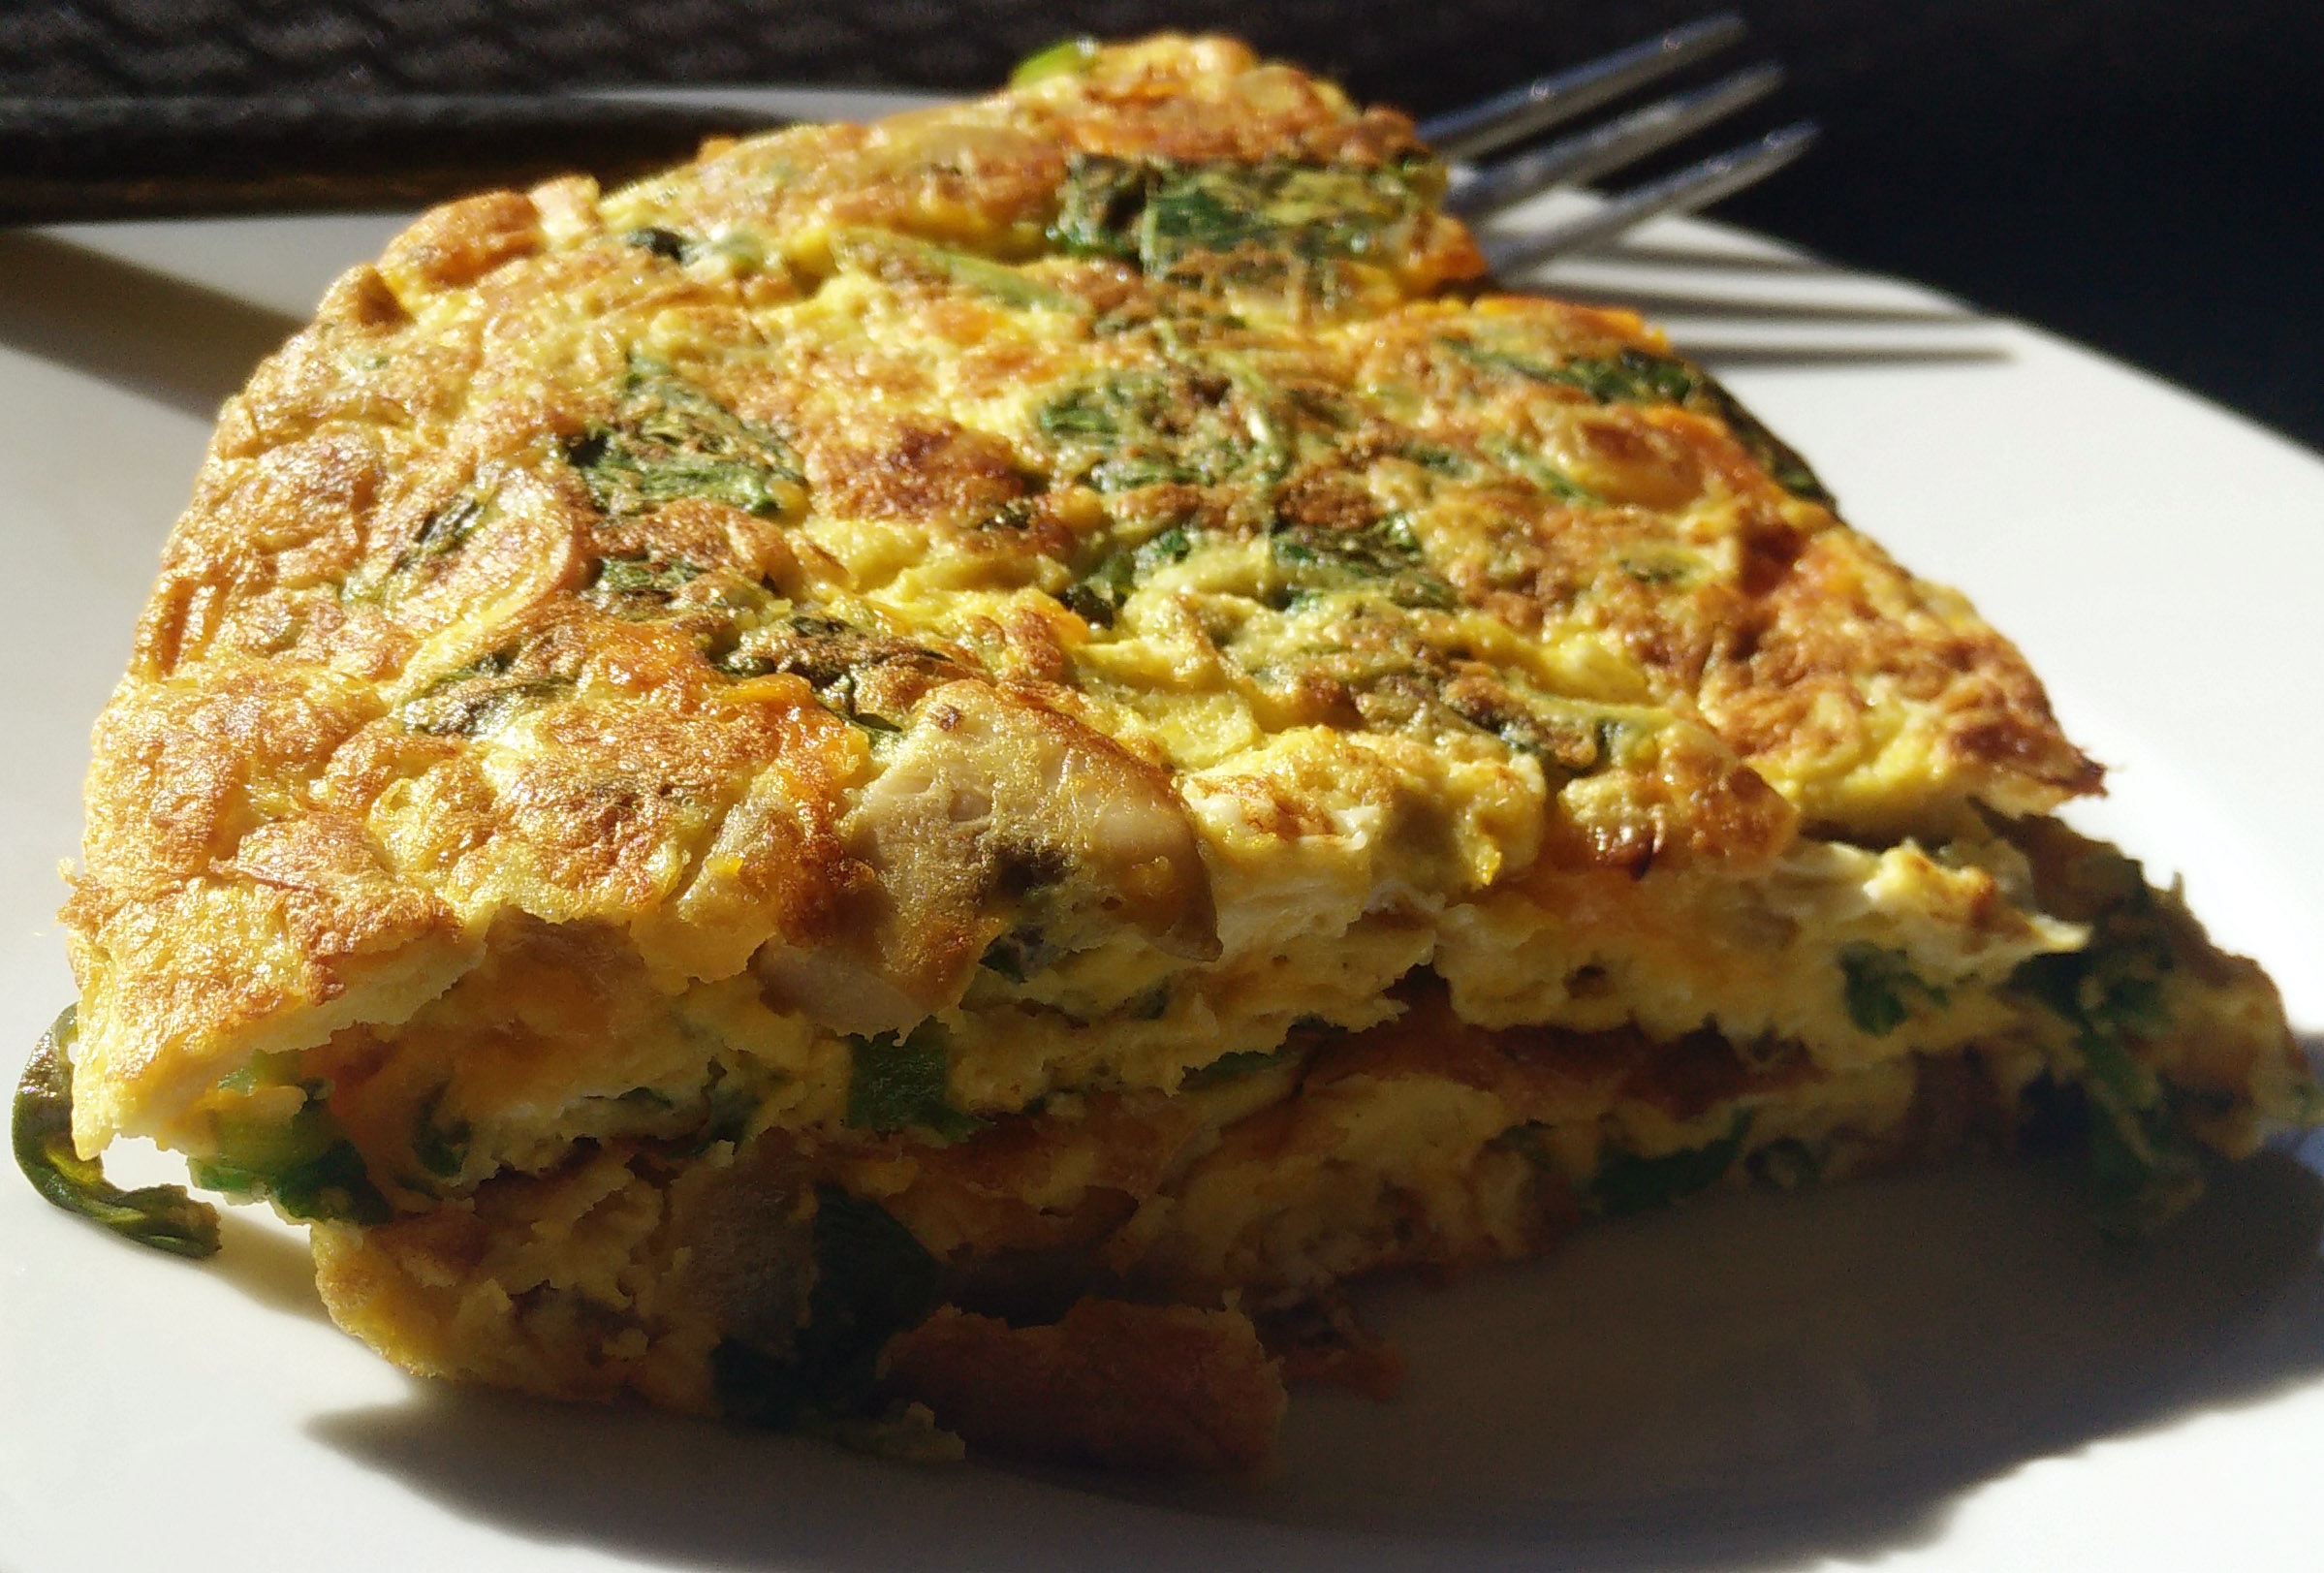
dish, meal, food, green, pepper, cooking, produce, vegetable, plate, fresh, recipe, breakfast, healthy, snack, dessert, lunch, cuisine, egg, cheese, cooked, nutrition, dinner, quiche, cucurbita, baked goods, omelet, omelette, frittata, fried food, zwiebelkuchen, tortilla de patatas, cottage pie, moussaka, potato pancake